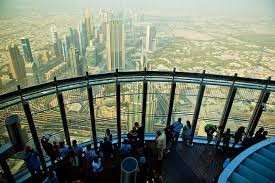
Landmark: Burj Khalifa